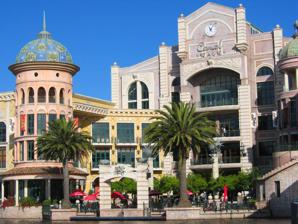
Building: Canal Walk
Country: South Africa
Year built: 2000
This article relies largely or entirely on a single source . Relevant discussion may be found on the talk page . Please help improve this article by introducing  citations to additional sources . Find sources: "Canal Walk" – news · newspapers · books · scholar · JSTOR ( February 2024 ) Shopping mall in South Africa For the Canal Walk in Richmond, Virginia, see James River and Kanawha Canal . For the Canal Walk in Indianapolis, see Indiana Central Canal . Canal Walk General information Location Century Boulevard , Century City, Cape Town , South Africa Address Canal Walk, Century Blvd, Century City, Cape Town, 7441 Coordinates 33°53′41″S 18°30′38″E / 33.8946°S 18.5105°E / -33.8946; 18.5105 Construction started 2000 ; 25 years ago ( 2000 ) Opening 26 October 2000 ; 24 years ago ( 2000-10-26 ) Owner Hyprop Investment Limited (80%) Ellerine Bros (Pty) Ltd (20%) Technical details Floor count 2 Floor area 141,000 m 2 (1,520,000 sq ft) Other information Number of stores 400+ Parking 8000 (4500 undercover) Website Canal Walk Shopping Centre Canal Walk is a shopping centre located in Cape Town , South Africa . It is the largest shopping centre in the city. Built in what the developers call "Cape Venetian architecture", the shopping centre hosts over 400 stores, 7,000 parking bays, numerous restaurants, a Nu Metro cinema complex with 12 screens plus a game arcade . Gallery Atrium-like glass ceilings provide natural light to the double-story mall. A massive food court with multi-media entertainment External links Canal Walk website Century City website References